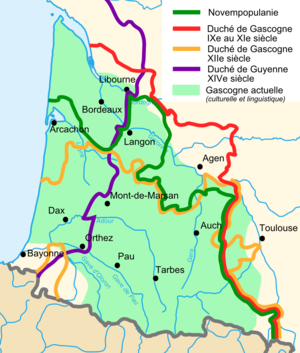
Carte des limites de la Gascogne
Le Condomois est une région naturelle située sur le territoire actuel du département du Gers et une ancienne circonscription de la province historique de Gascogne ayant titre de comté. Également connu sous l'appellation de Ténarèze.
Un cadet de Gascogne est, sous l'Ancien Régime, un militaire d'origine gasconne, souvent gentilhomme, souvent un puîné. Trop pauvre pour prétendre comme un aîné de grande famille entrer dans une coûteuse académie, il reçoit une formation d'officier au sein même des troupes. Ce parcours est de règle jusqu'en 1682.
La Gascogne est une région culturelle et une ancienne province située sur le territoire actuel des départements français des Landes, du Gers, des Hautes-Pyrénées et, pour partie, d'autres départements des régions de Nouvelle-Aquitaine et d'Occitanie, ainsi que la comarque du Val d'Aran, au Nord de la communauté autonome de Catalogne. Successivement appelée Aquitaine, Novempopulanie, Vasconie puis Gascogne, elle a disparu en tant qu'entité politique propre en 1063 lors du rattachement au Duché d'Aquitaine ; toutefois le nom de Gascogne est resté usité jusqu'à la révolution française. Elle est forte de la diversité géographique de son territoire naturel, localisé entre Océan Atlantique, Garonne et Pyrénées. Revendiquant une identité culturelle fondée sur son histoire évoluant de peuples aquitains de langue proto-basque vers un peuple de Gascons partageant une langue latinisée commune, elle constitue l'aire linguistique actuelle du gascon.